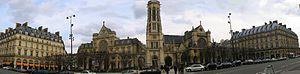
Place du Louvre, Paris. De gauche à droite: mairie du 1er arrondissement, beffroi, église Saint-Germain-l'Auxerrois.
L'église Saint-Germain-l'Auxerrois est une église située dans l'actuel Iᵉʳ arrondissement de Paris. Elle fut également appelée église Saint-Germain-le-Rond. Depuis l'Ancien Régime, elle est connue comme la « paroisse des artistes ».